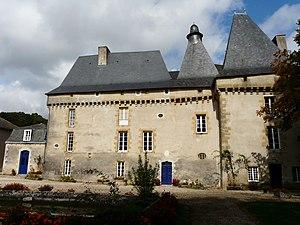
La façade sud du château de Mavaleix, Chalais, Dordogne, France
Chalais, anciennement orthographiée Chaleix, est une commune française située dans le département de la Dordogne, en région Nouvelle-Aquitaine.